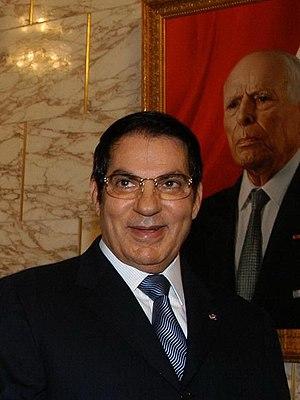
La révolution tunisienne, parfois appelée « révolution de jasmin », est une révolution considérée comme essentiellement non violente, qui par une suite de manifestations et de sit-in durant quatre semaines entre décembre 2010 et janvier 2011, a abouti au départ du président de la République de Tunisie, Zine el-Abidine Ben Ali, en poste depuis 1987. L'appellation « révolution de jasmin » a fait débat, car elle renvoie aussi à la prise de pouvoir de Ben Ali en 1987. Les Tunisiens préfèrent le nom de « révolution de la dignité » pour qualifier les évènements de 2010-2011.
La transition démocratique en Tunisie est une période historique de l'histoire de la Tunisie contemporaine qui se déroule après la révolution consécutive à la fuite du président Zine el-Abidine Ben Ali, le 14 janvier 2011. Elle débute le 15 janvier 2011, date de l'investiture du président par intérim Fouad Mebazaa.